Belluscone: A Sicilian Story

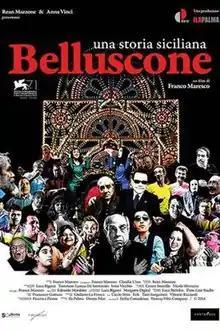

Belluscone: A Sicilian Story is a 2014 Italian docu-fiction film written and directed by Franco Maresco. It was screened in the Horizons section at the 71st Venice International Film Festival, winning the Special Jury Prize.